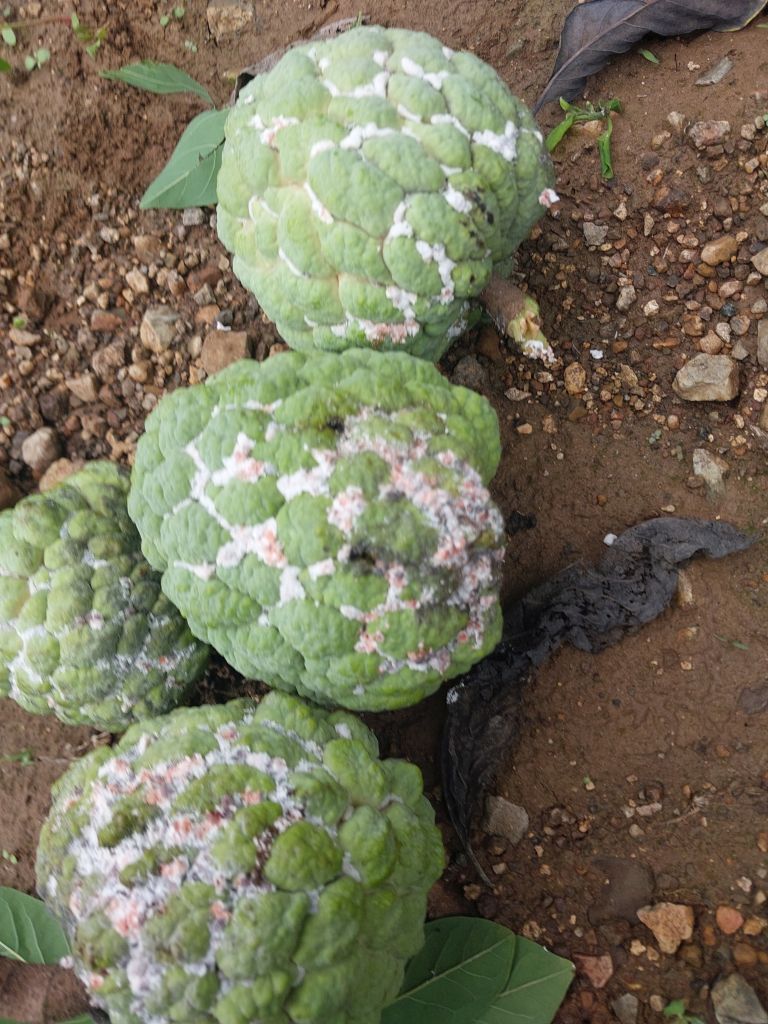
Disease label: Mealy Bug